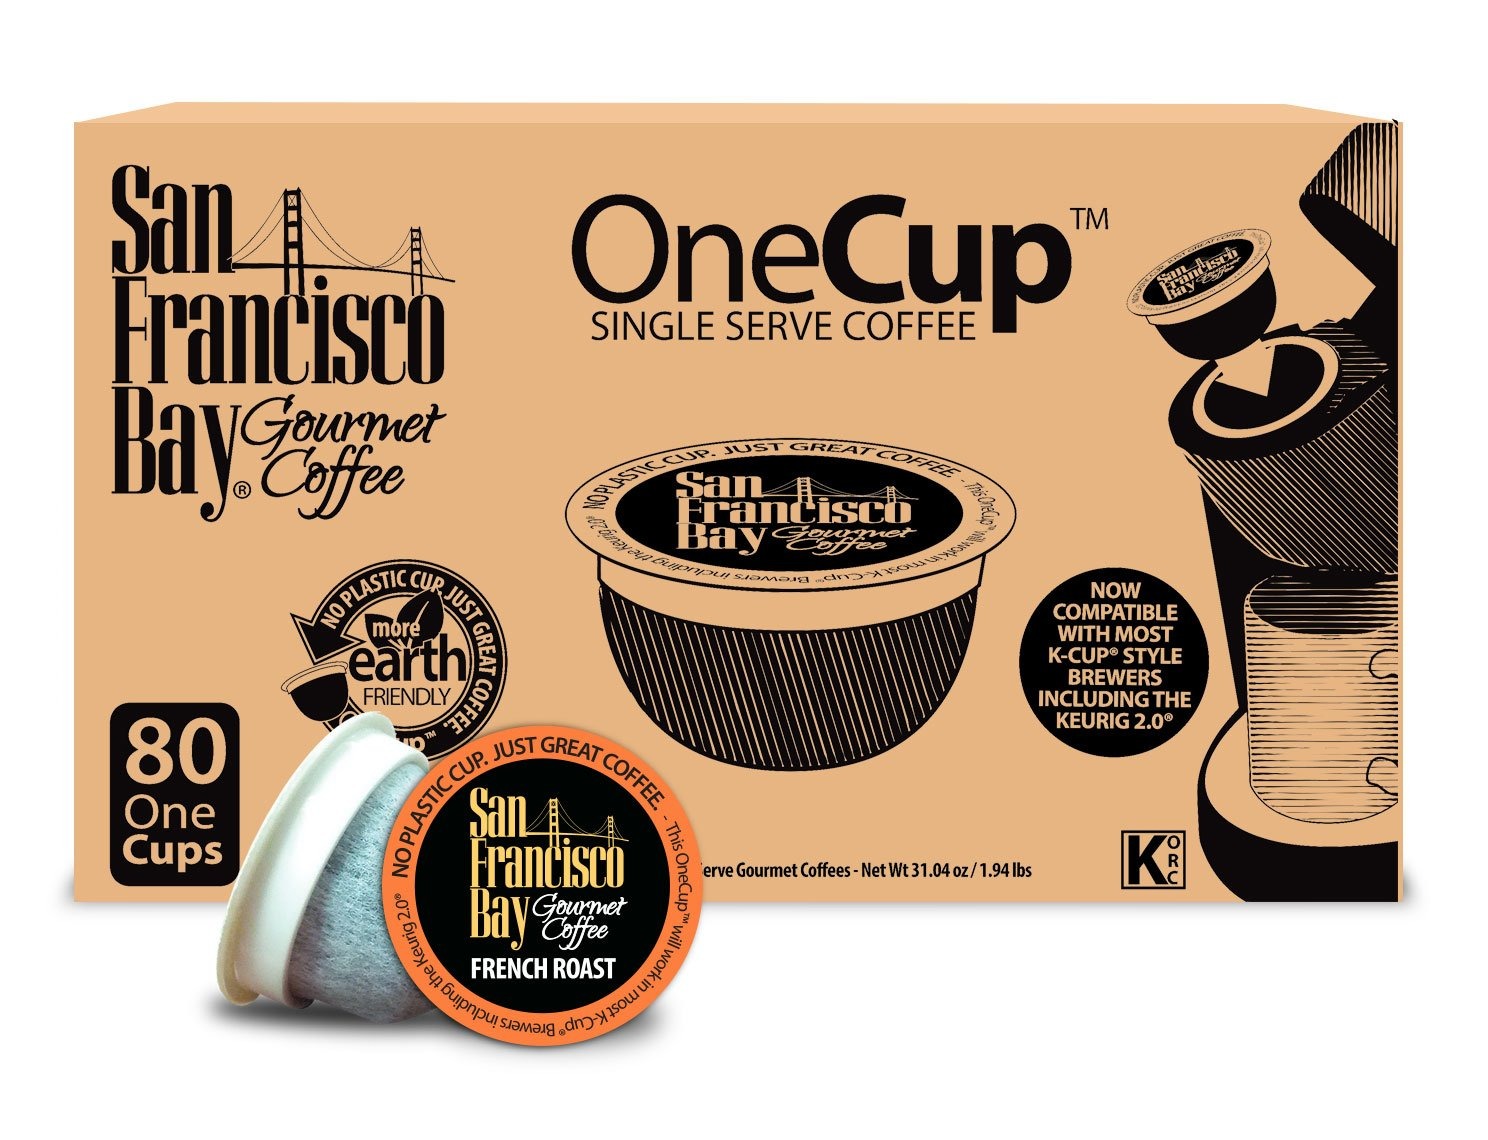
Item Name: San Francisco Bay Coffee, French Roast, 80 Count
Bullet Point 1: Dark roasted Central and South American beans for an intense, smoky coffee
Bullet Point 2: Compatible with Keurig K-Cup brewers and other single serve brewers, not compatible with Keurig Vue or Rivo
Bullet Point 3: The better choice for your single serve coffee
Bullet Point 4: Grown responsibly and Fairly Traded, and inspected repeatedly before, during and after roasting
Bullet Point 5: Now you can use any 1.0 cup in your 2.0 brewer
Value: 80.0
Unit: Count

Price: 39.8